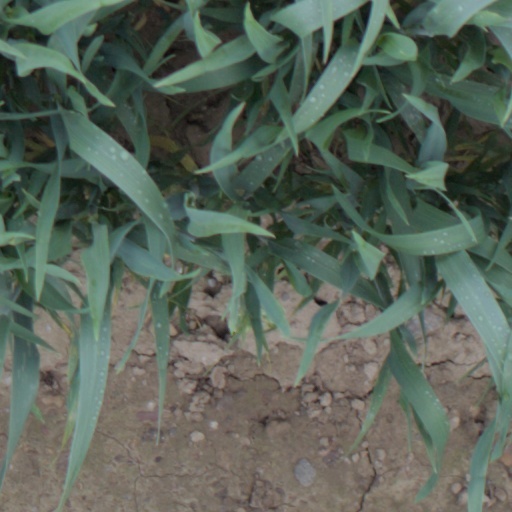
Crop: wheat